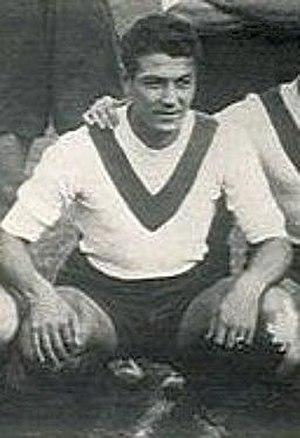
Noël Sinibaldi en 1947 (ancien TFC).
Noël Sinibaldi est un footballeur français né le 11 janvier 1920 à Montemaggiore et mort le 28 octobre 2003 à Draguignan.